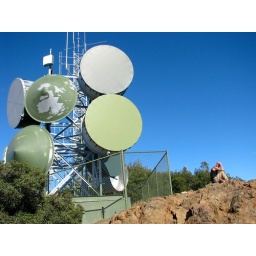
Nick sitting near communications towers atop Mt. Diablo, SF Bay Area, northern California. October 24, 2009.